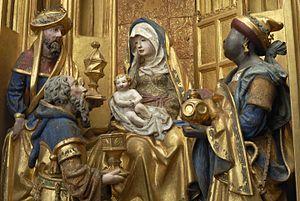
Retable de Saluces. Détail
Le retable dit « de Saluces » est un chef-d’œuvre d’art religieux, dû à l’habileté de multiples intervenants. Il présente de magnifiques scènes sculptées en bois polychrome et doré ainsi que d’intéressantes peintures à l’huile sur panneau de bois. Il a été réalisé à Bruxelles vers 1500-1510 à la demande de Gerolamo Pensa pour sa demeure de Lyon où il vécut et créa une activité de négoce avec les Flandres. Il appartenait à la famille aristocratique italienne des Pensa di Mondovi. En 1580, le retable regagna l'Italie et fût installé dans la chapelle familiale des Pensa de la cathédrale de Mondovi avant d'être transféré au 18ᵉ siècle dans leur demeure de Saluces. Cette dernière localisation explique le nom courant sous lequel ce retable est aujourd’hui connu.